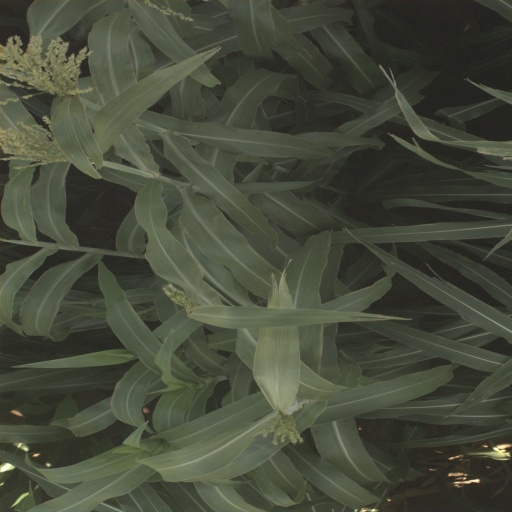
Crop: sorghum